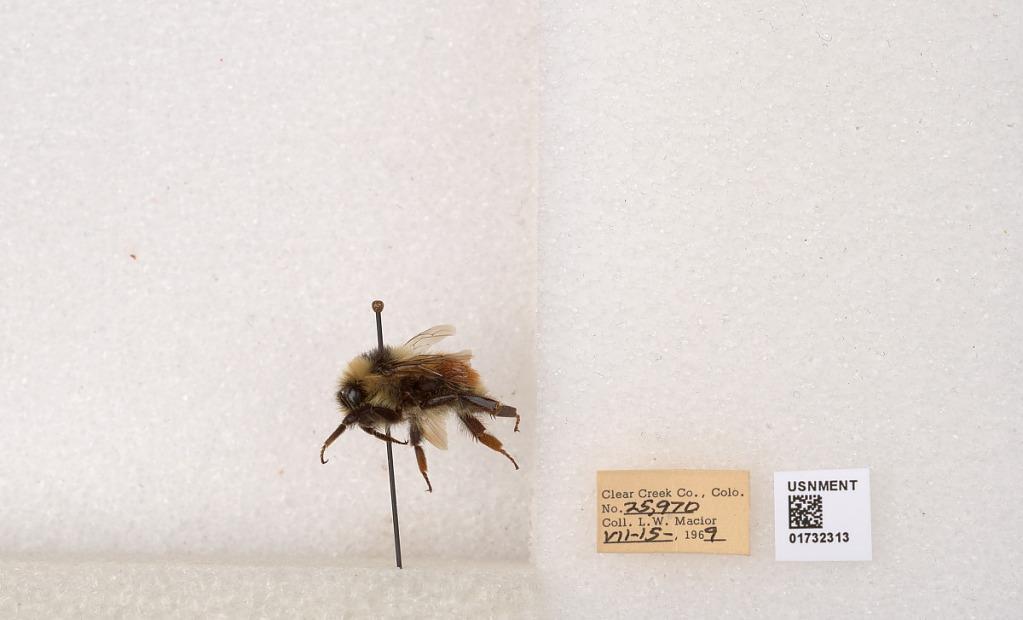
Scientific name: Bombus (Pyrobombus) sylvicola Kirby
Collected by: L. Macior
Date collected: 1969-7-15
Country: United States
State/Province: Colorado
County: Clear Creek
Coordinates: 39.7006, -105.694